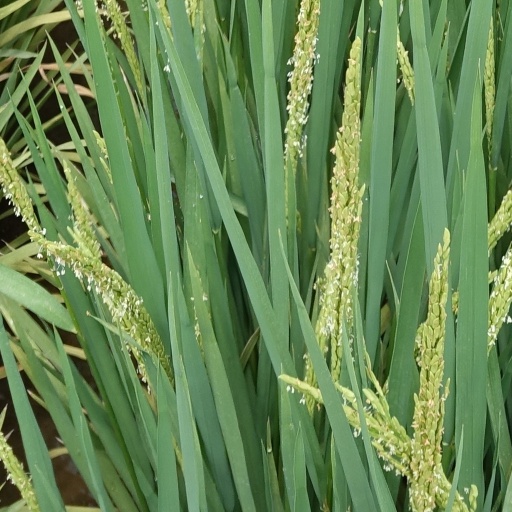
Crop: rice